Arvert

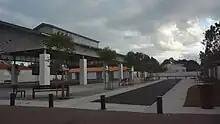
Arvert Market Hall

A food market is held every Wednesday and Saturday morning (from 8:00am to 12:30pm) on the Market Square in the city centre. It brings together twice a week ten producers (fishmongers, butchers, vegetable sellers, etc.). The restructuring of the market place, initiated in the early 2010s, resulted in the construction of modern halls with simple lines and openwork. It was opened on 1 June 2011.